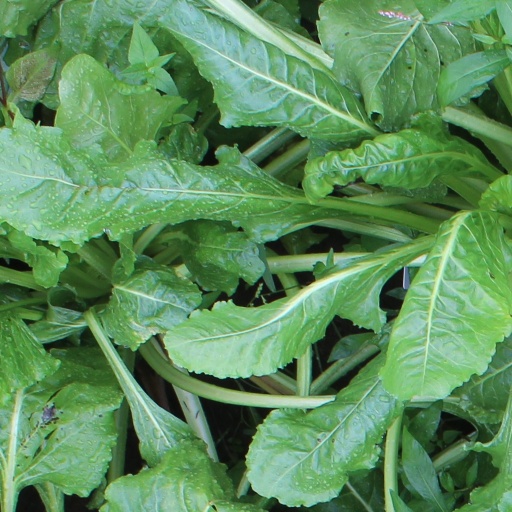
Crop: sugar beet